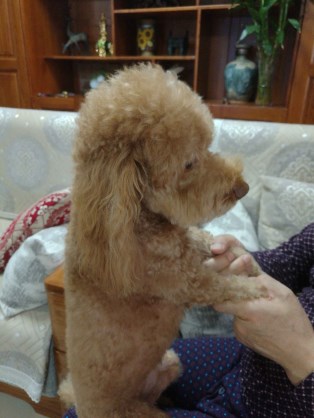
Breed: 7449-n000128-teddy